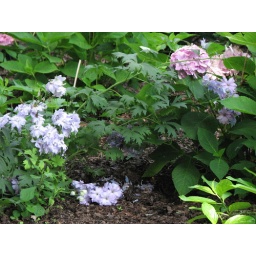
Purple and pink flowers in the shady garden